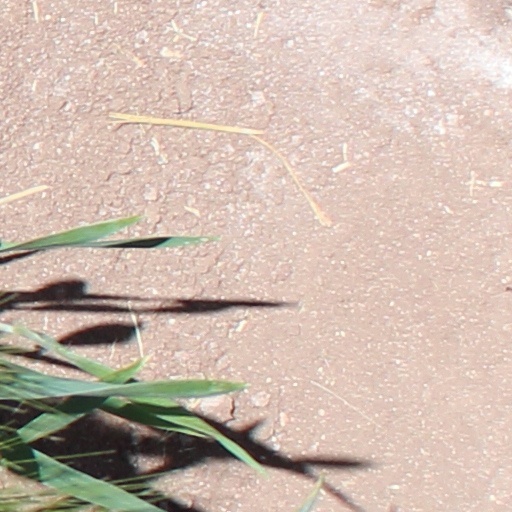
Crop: wheat